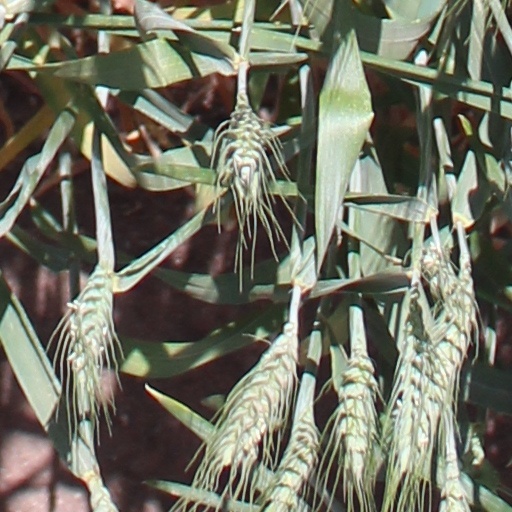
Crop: wheat